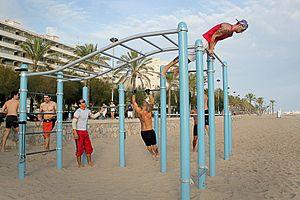
Le street workout est un loisir sportif mêlant la gymnastique et la musculation. Mélangeant figures de force, de souplesse, d'équilibre, et d'agilité, le street workout se pratique essentiellement en extérieur.